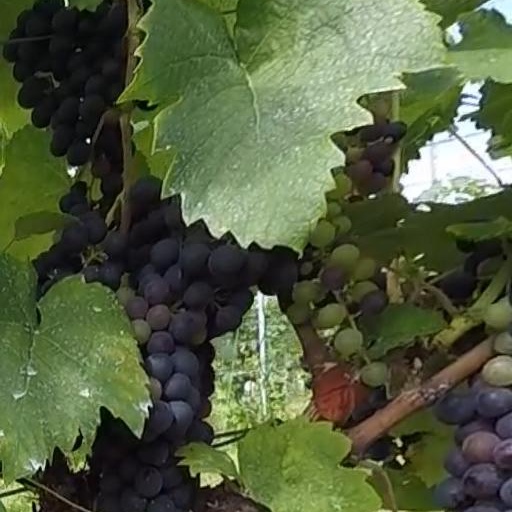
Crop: grape